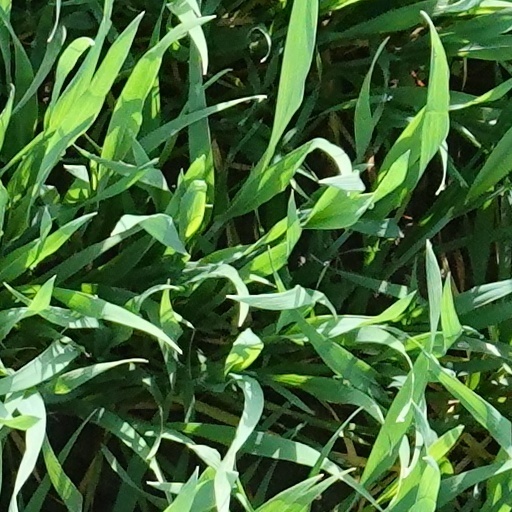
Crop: wheat